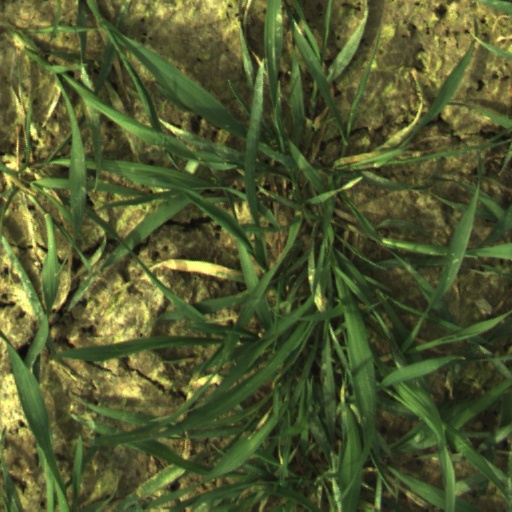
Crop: wheat